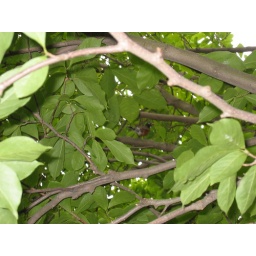
I walked under a tree to stay out of the rain, and this bird had the same idea.